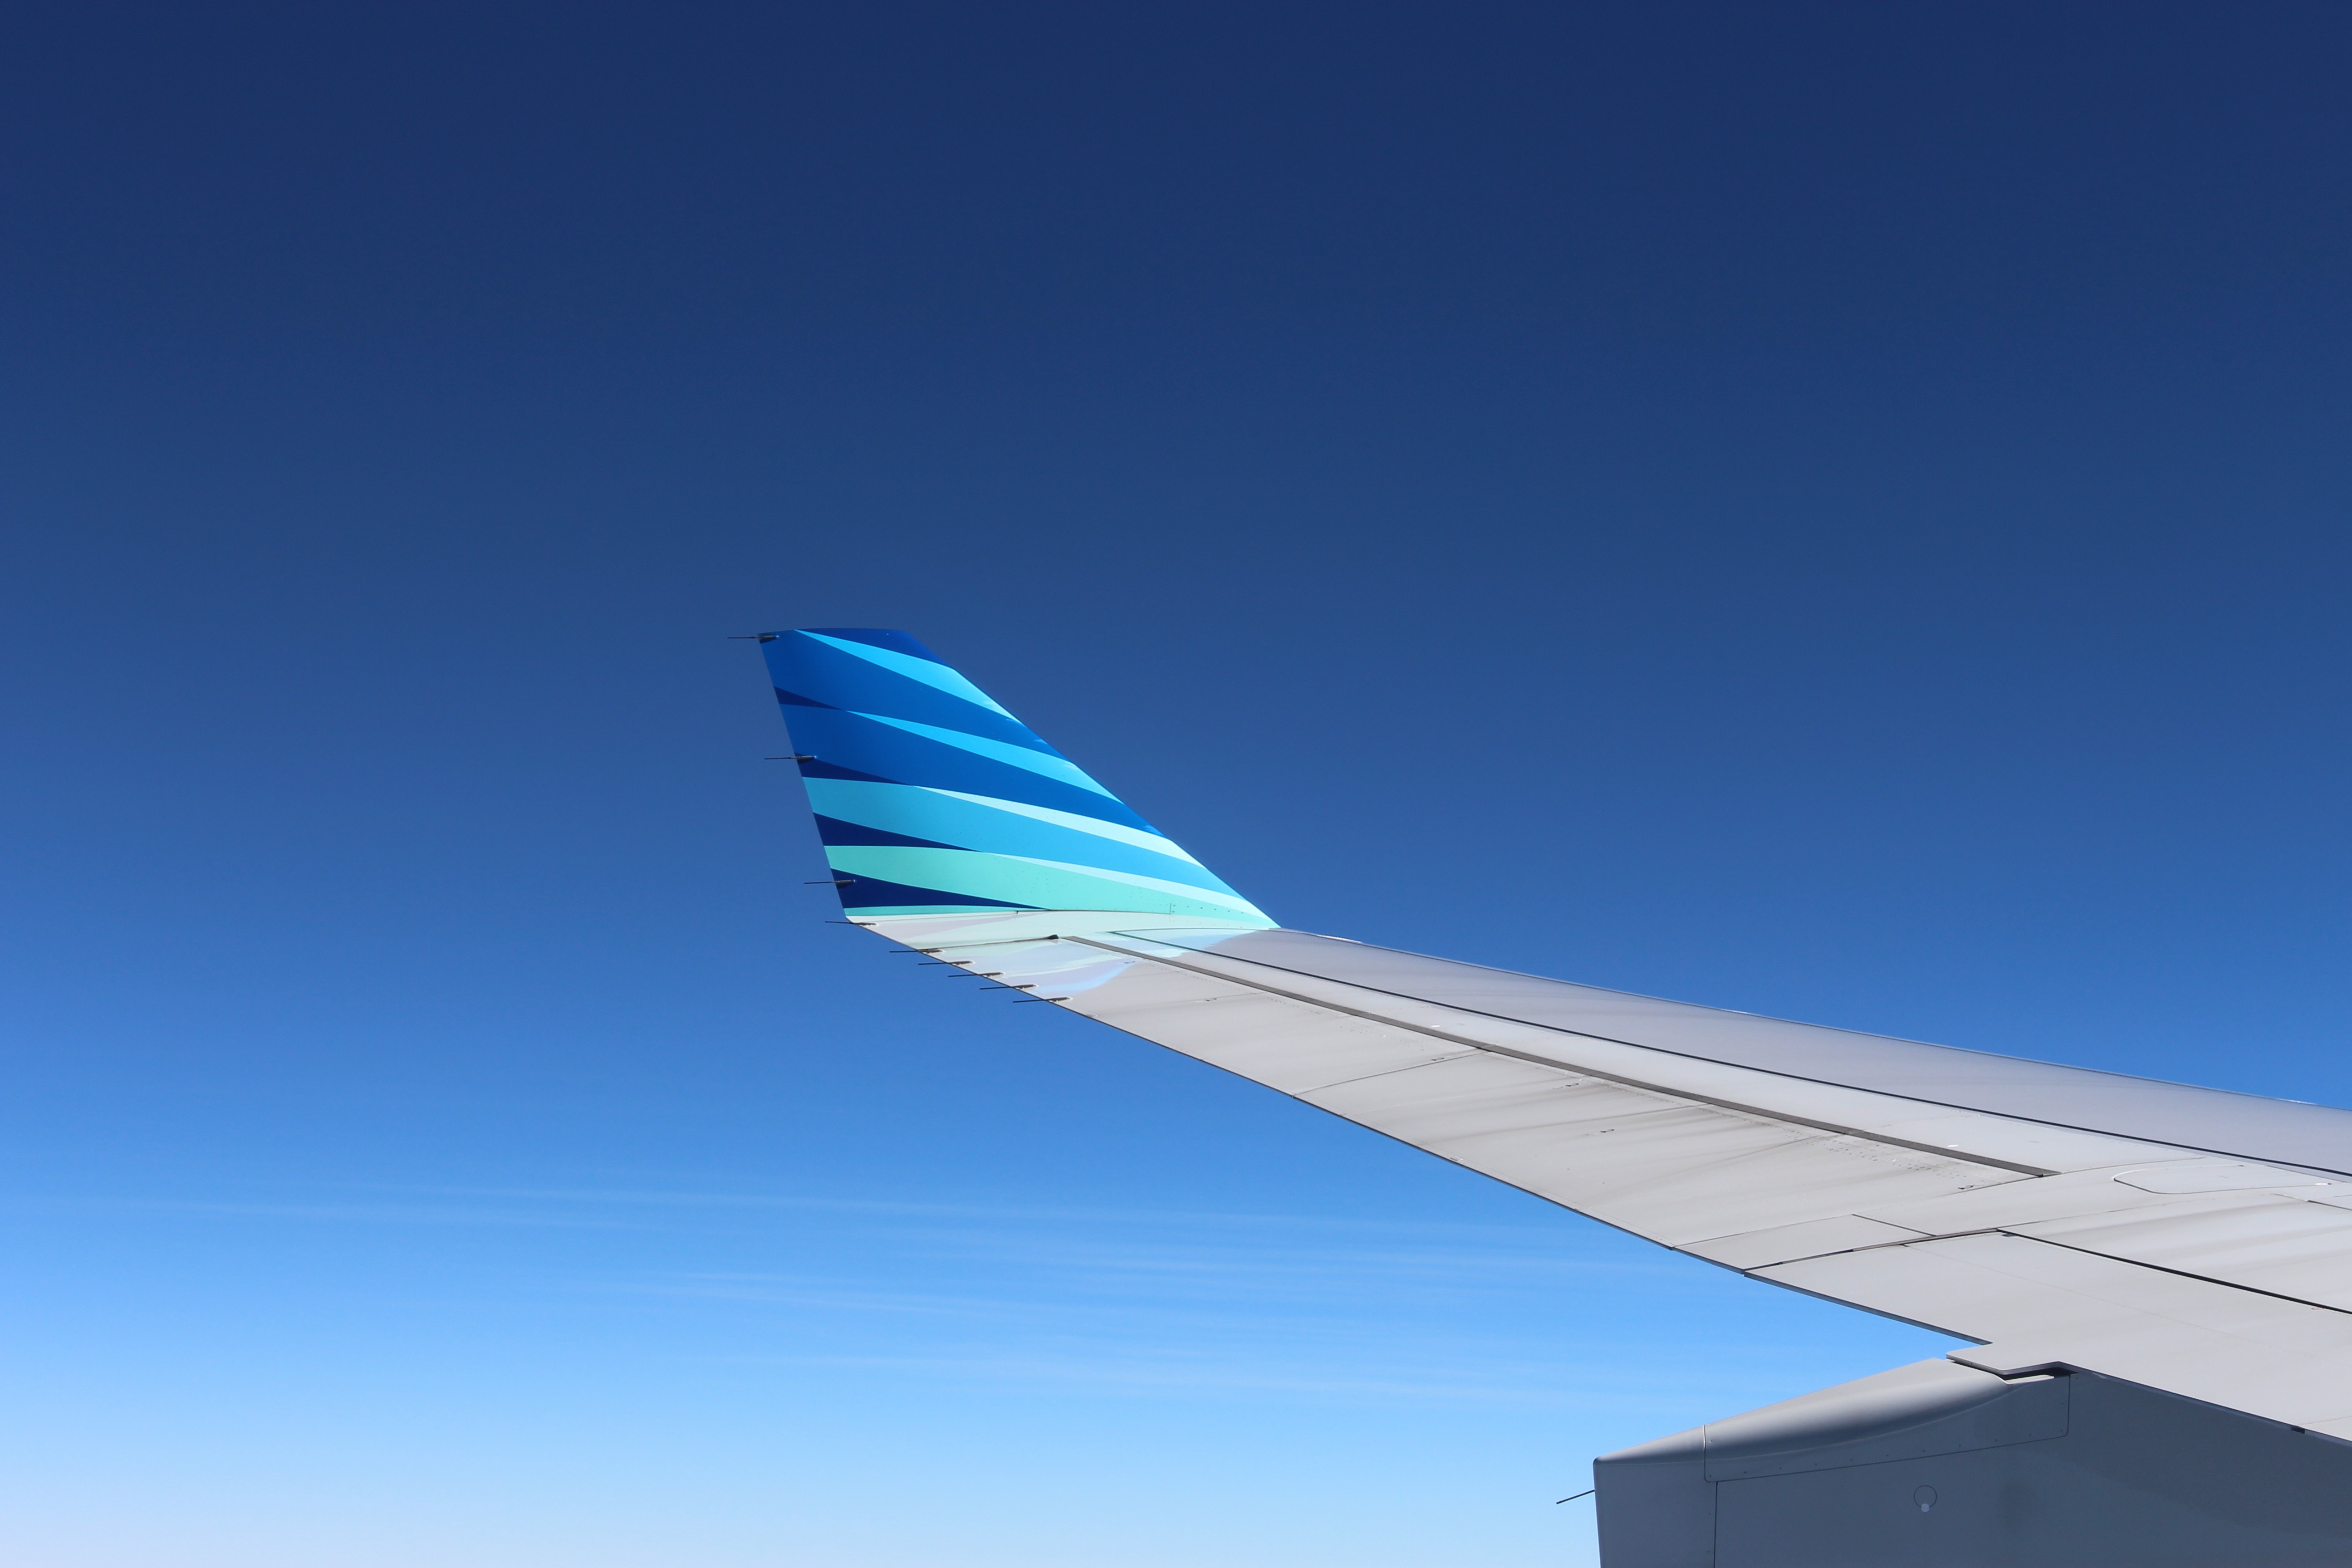
wing, sky, flying, airplane, plane, aircraft, vehicle, airline, aviation, flight, blue, airplanes, airliner, jet aircraft, air travel, atmosphere of earth, narrow body aircraft